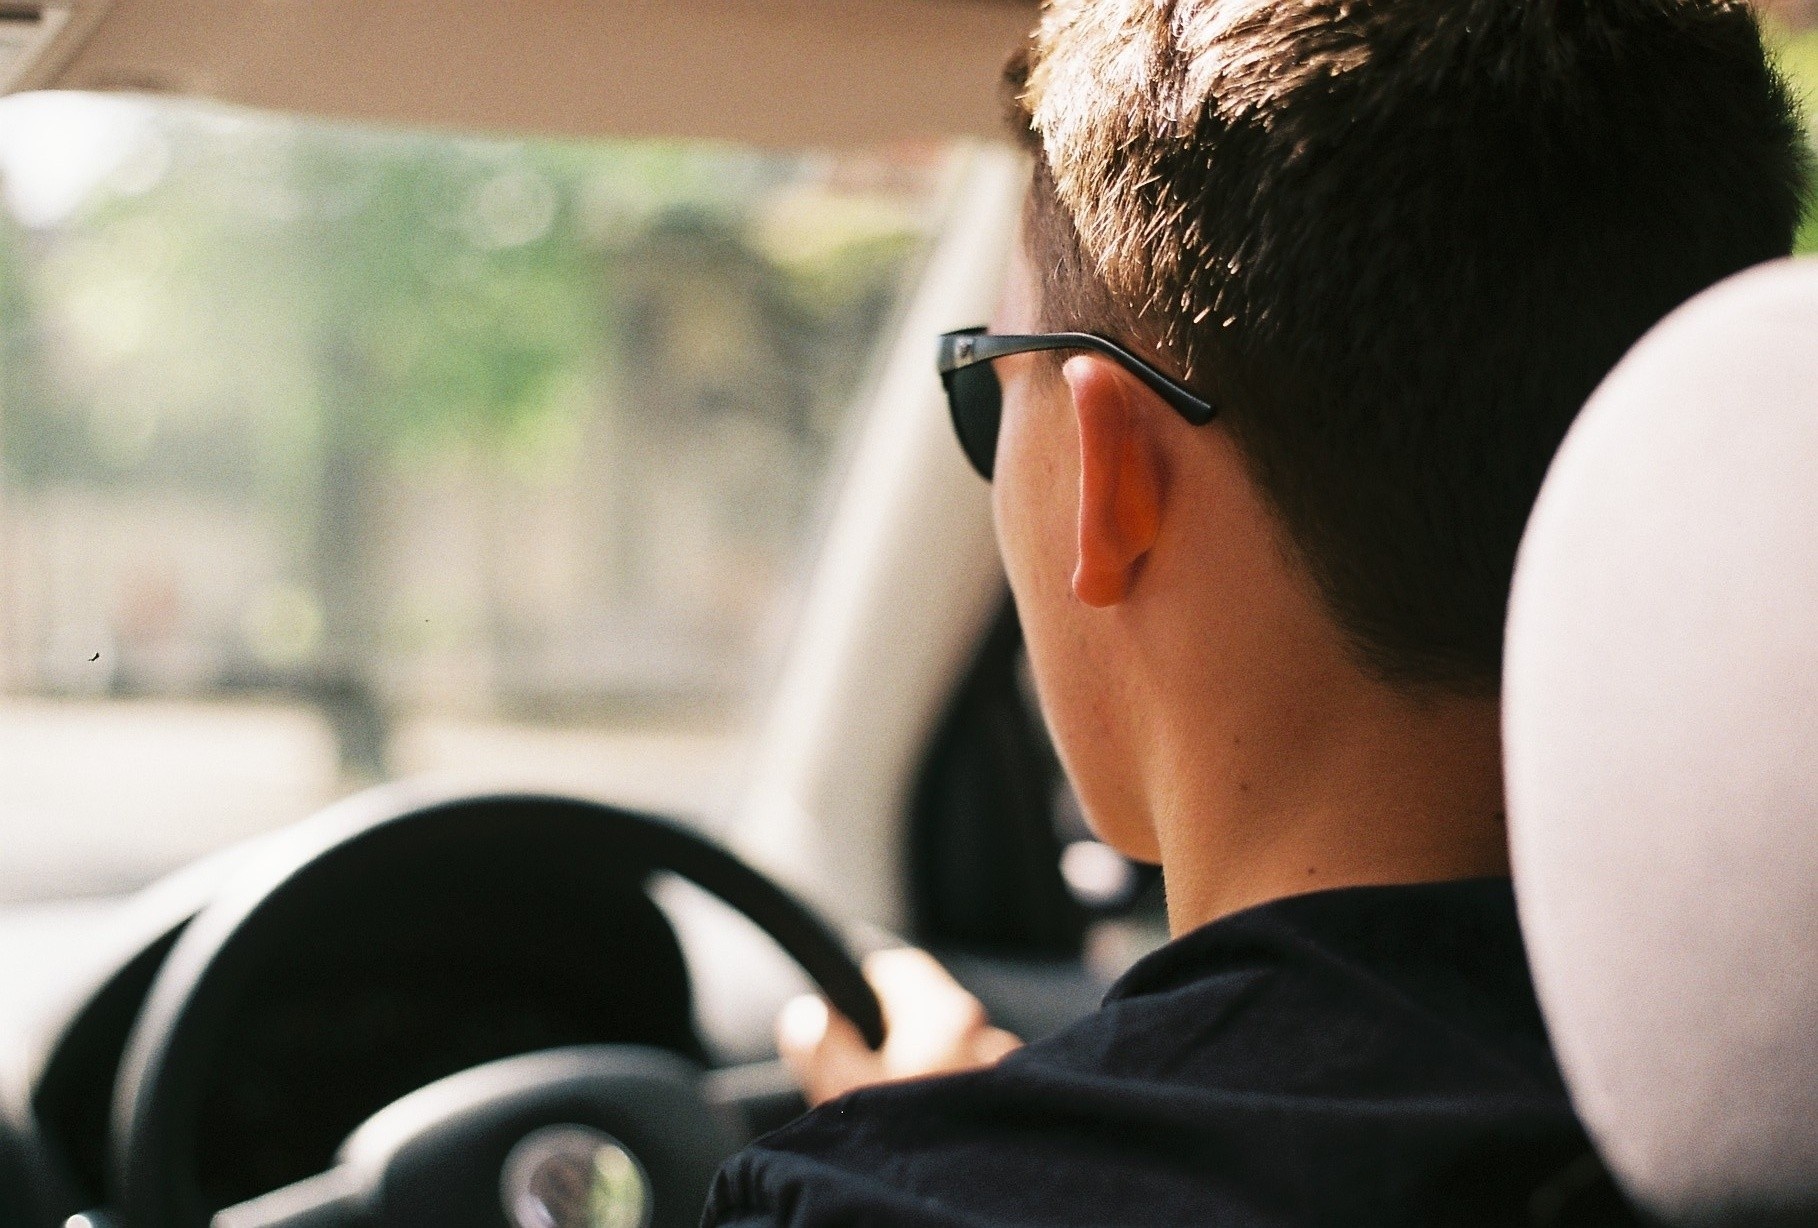
man, person, woman, driving, male, portrait, lady, hairstyle, sunglasses, eye, glasses, head, eyewear, interaction, sense, vision care